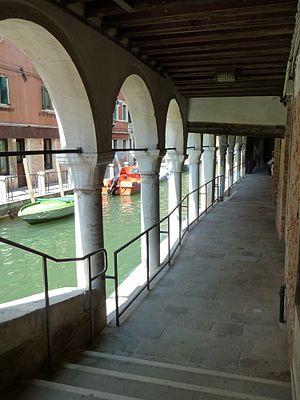
rio s felice sotoportego
Le rio de San Felice est un canal de Venise dans le sestiere de Cannaregio.
Un sotoportego ou sottoportego, dénommé également sottoportico ou sottovolto est un passage public traversant des édifices privés de Venise et qui met en communication les « calli », les « campielli » et les « corti ». Ce passage couvert pour les piétons, généralement au plafond bas, est un élément caractéristique de l'urbanisme de cette ville : les autorités vénitiennes imposaient aux propriétaires privés de laisser ce type de passage mais ces derniers avaient le droit de le faire aussi étroit que possible, les plus aisés pouvant faire réaliser des sotoportegi plus importants, signes ostentatoires de richesse.